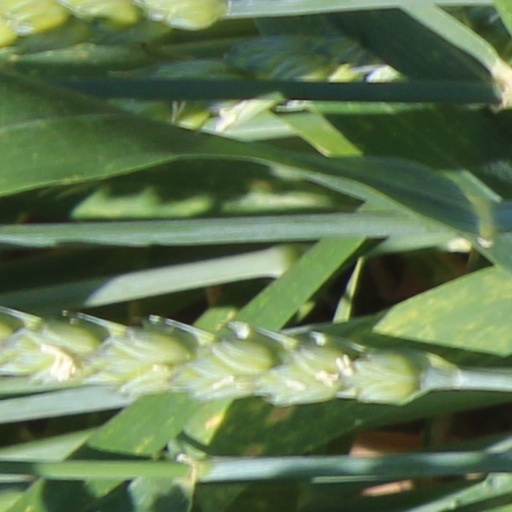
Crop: wheat